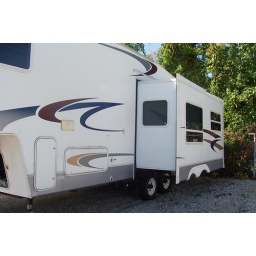
5th wheel with slide out, (The kitchen table and sofa with hide a bed are in the slide out.)